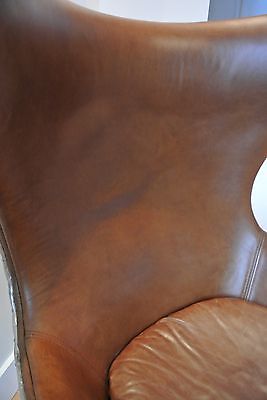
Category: chair